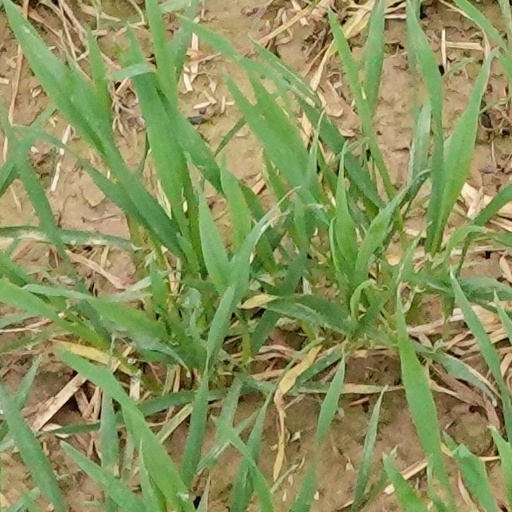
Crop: wheat